Plymouth Gran Fury

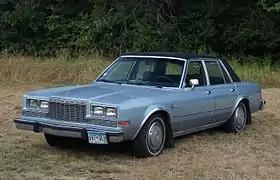
1986 Plymouth Gran Fury Salon (M-body)

The Plymouth Gran Fury is a full-sized automobile that was manufactured by Plymouth from 1975 to 1989. The nameplate would be used on successive downsizings, first in 1980, and again in 1982, through what would originally have been intermediate and compact classes in the early 1970s, all with conventional rear-wheel drive layouts. By the time Chrysler ended M-body production in December 1988 (1989 model year), they were Chrysler's last remaining rear-wheel drive cars, with a V8 and carburetor, a configuration used since the mid-1950s. Plymouth did not have another rear-wheel drive car until the 1997 Prowler roadster.